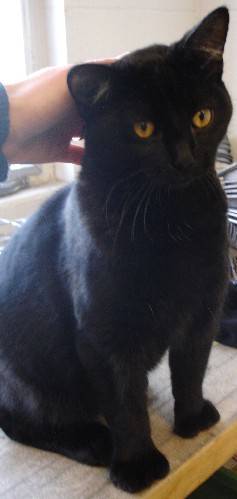
Label: cat